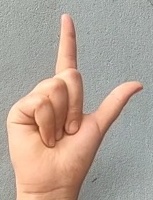
ASL sign: L